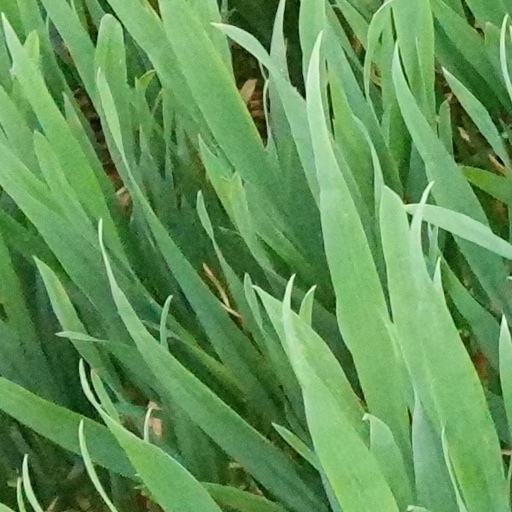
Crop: wheat